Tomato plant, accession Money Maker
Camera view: vertical (180 deg); turntable rotation: 30 degrees
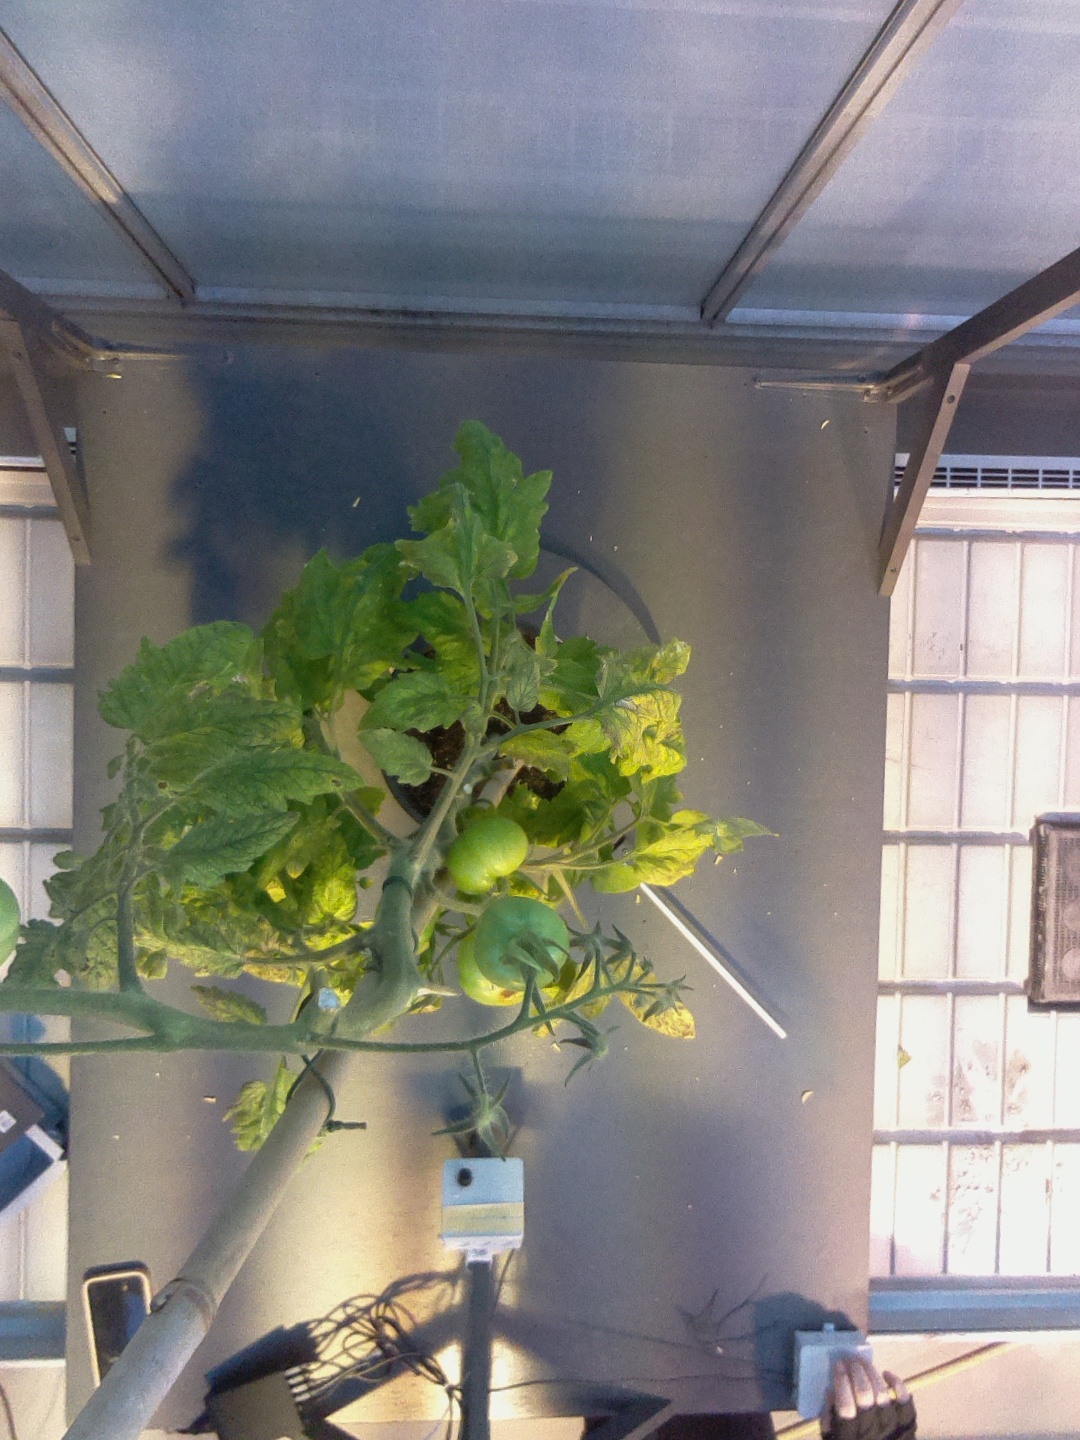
BBCH growth stage 78: 80% -90% of final fruit size